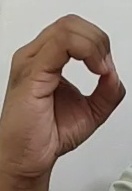
ASL sign: O